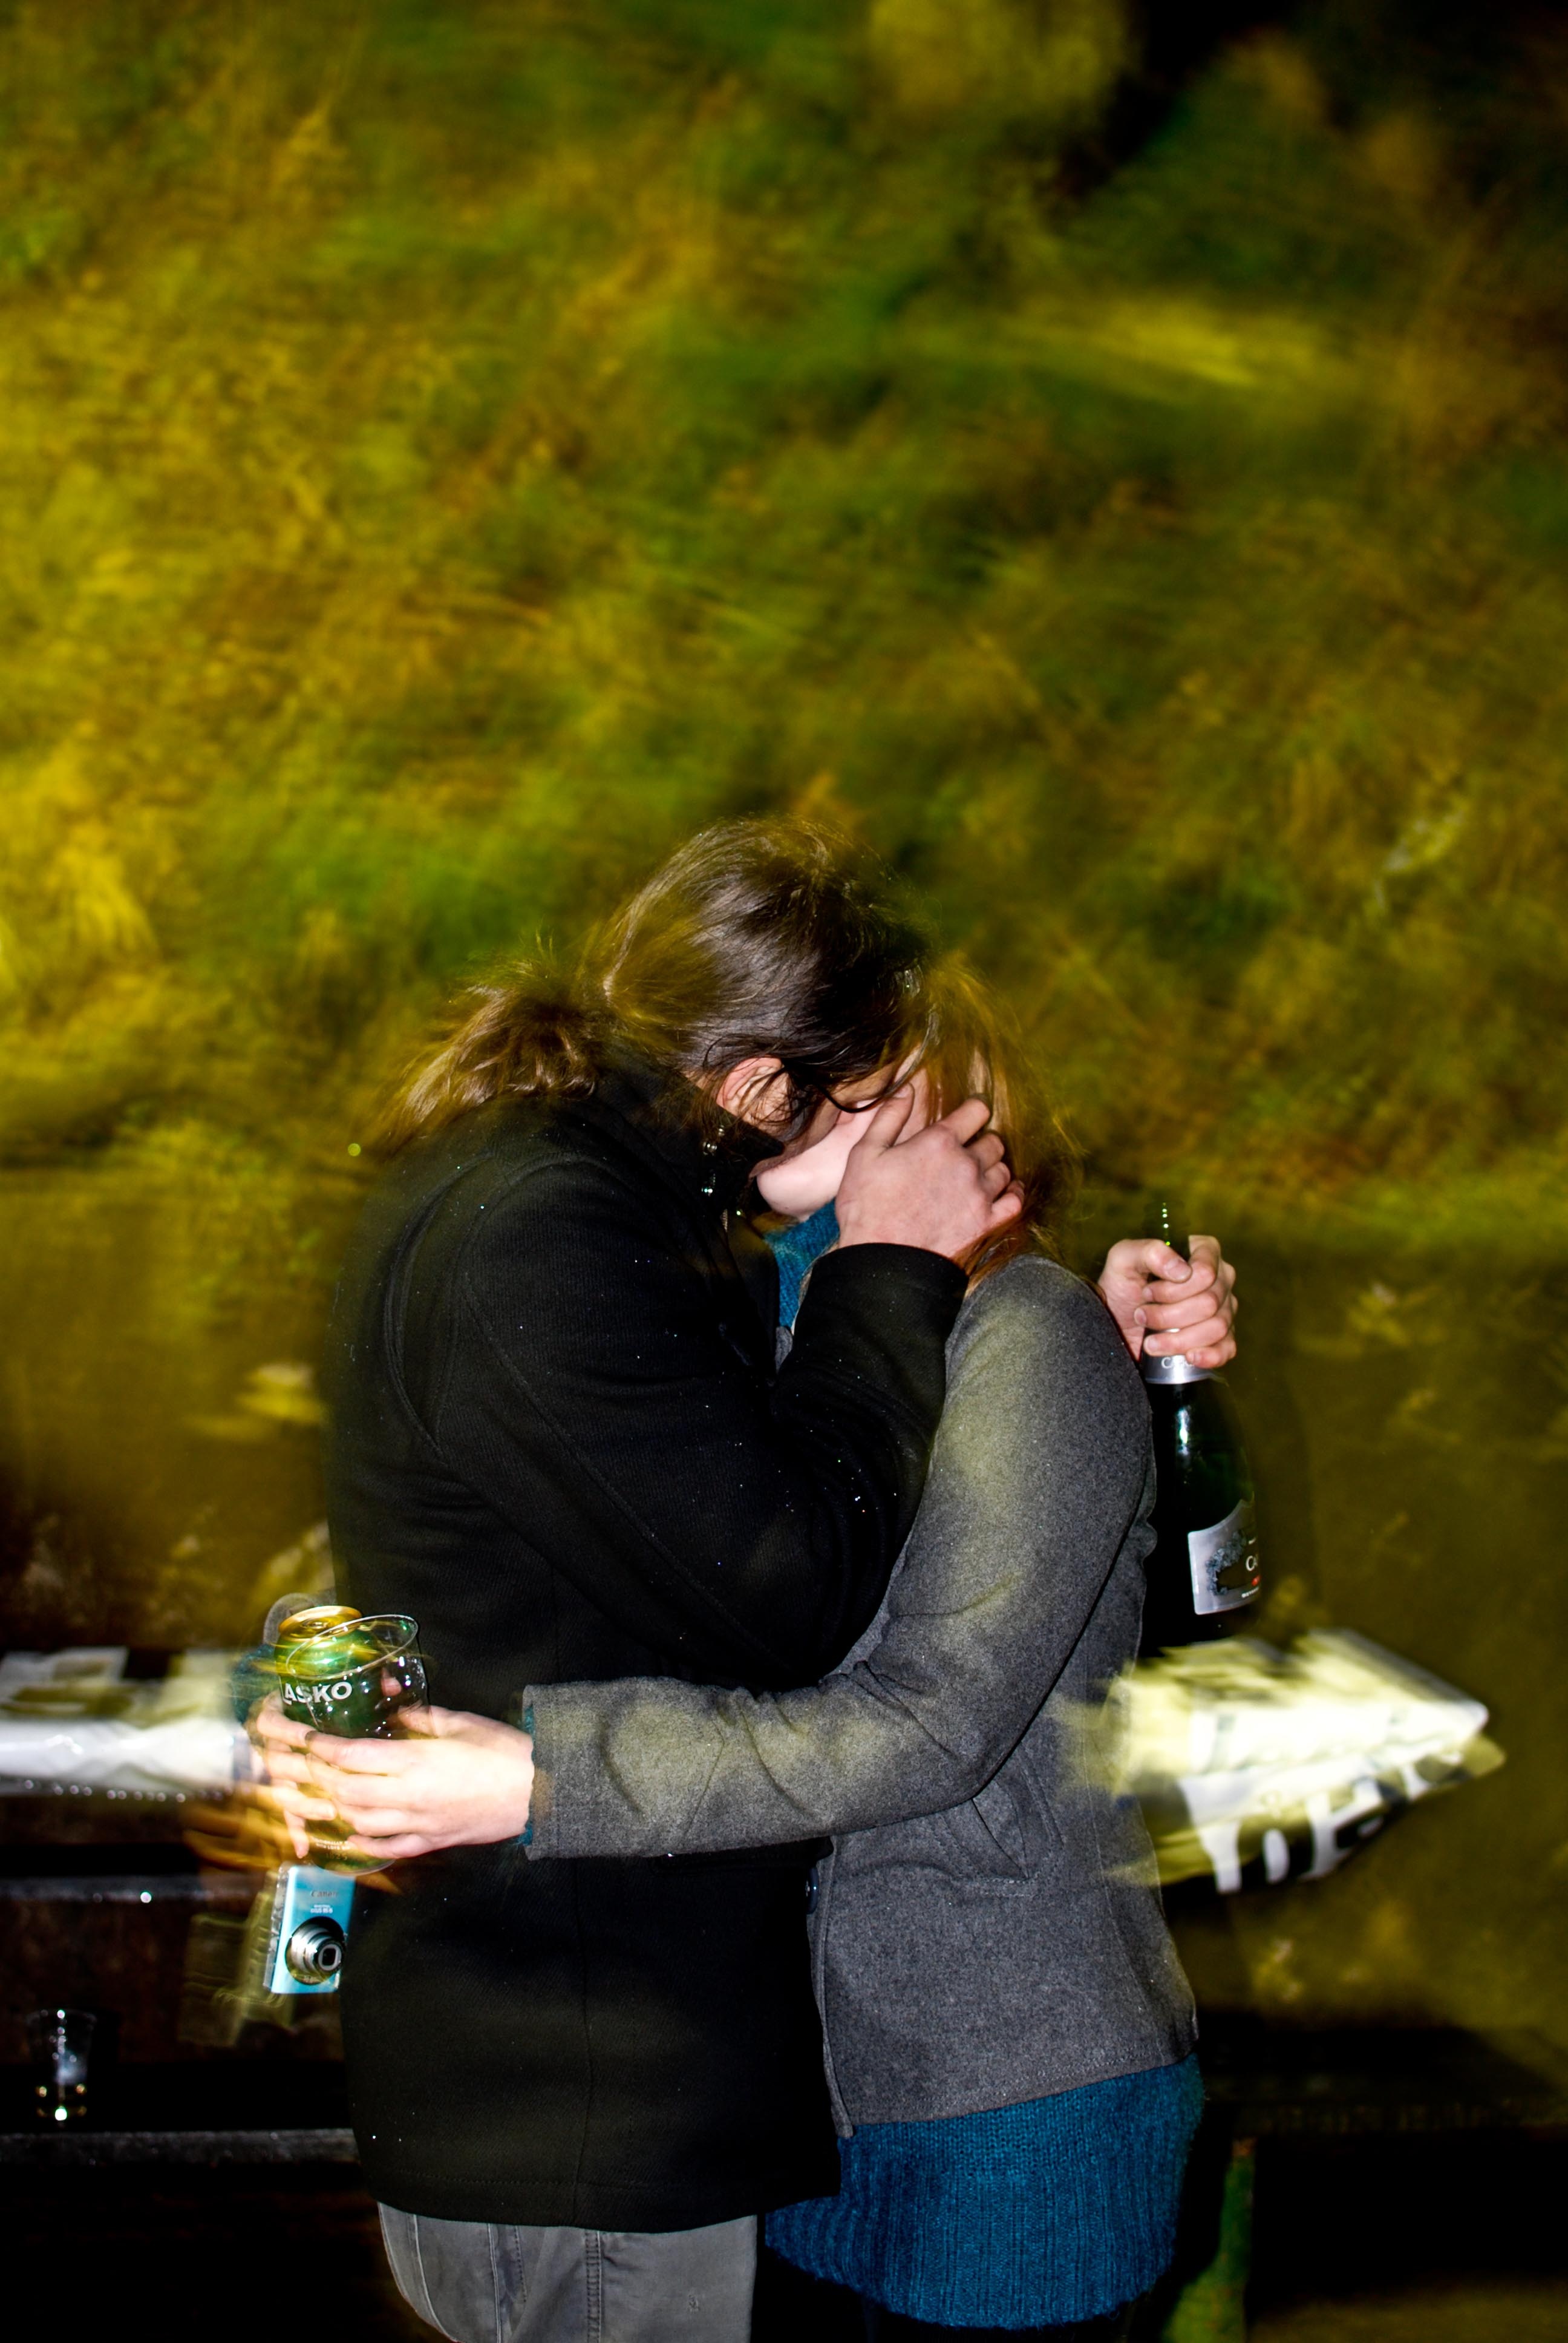
man, people, girl, woman, white, male, female, love, young, green, autumn, kiss, couple, romance, romantic, bottle, two, together, new year, kissing, date, boyfriend, girlfriend, outside, ceremony, flash, fun, happy, happiness, relationship, photograph, attractive, adult, interaction, celebrating, new year kiss